United States Post Office (Daytona Beach, Florida)

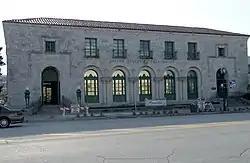

The U.S. Post Office at 220 North Beach Street in Daytona Beach, Florida, United States is a historic building. On June 30, 1988, it was added to the U.S. National Register of Historic Places.